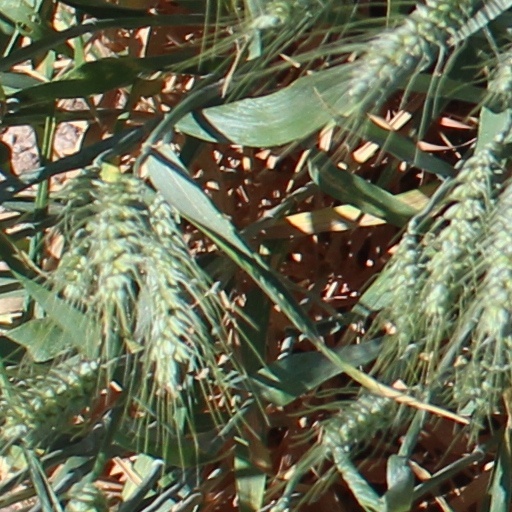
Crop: wheat